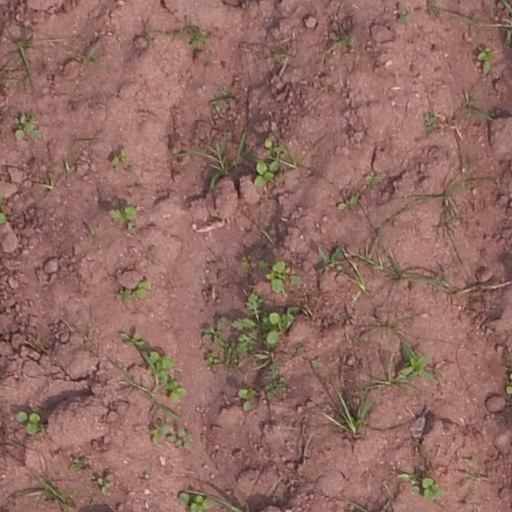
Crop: maize; corn